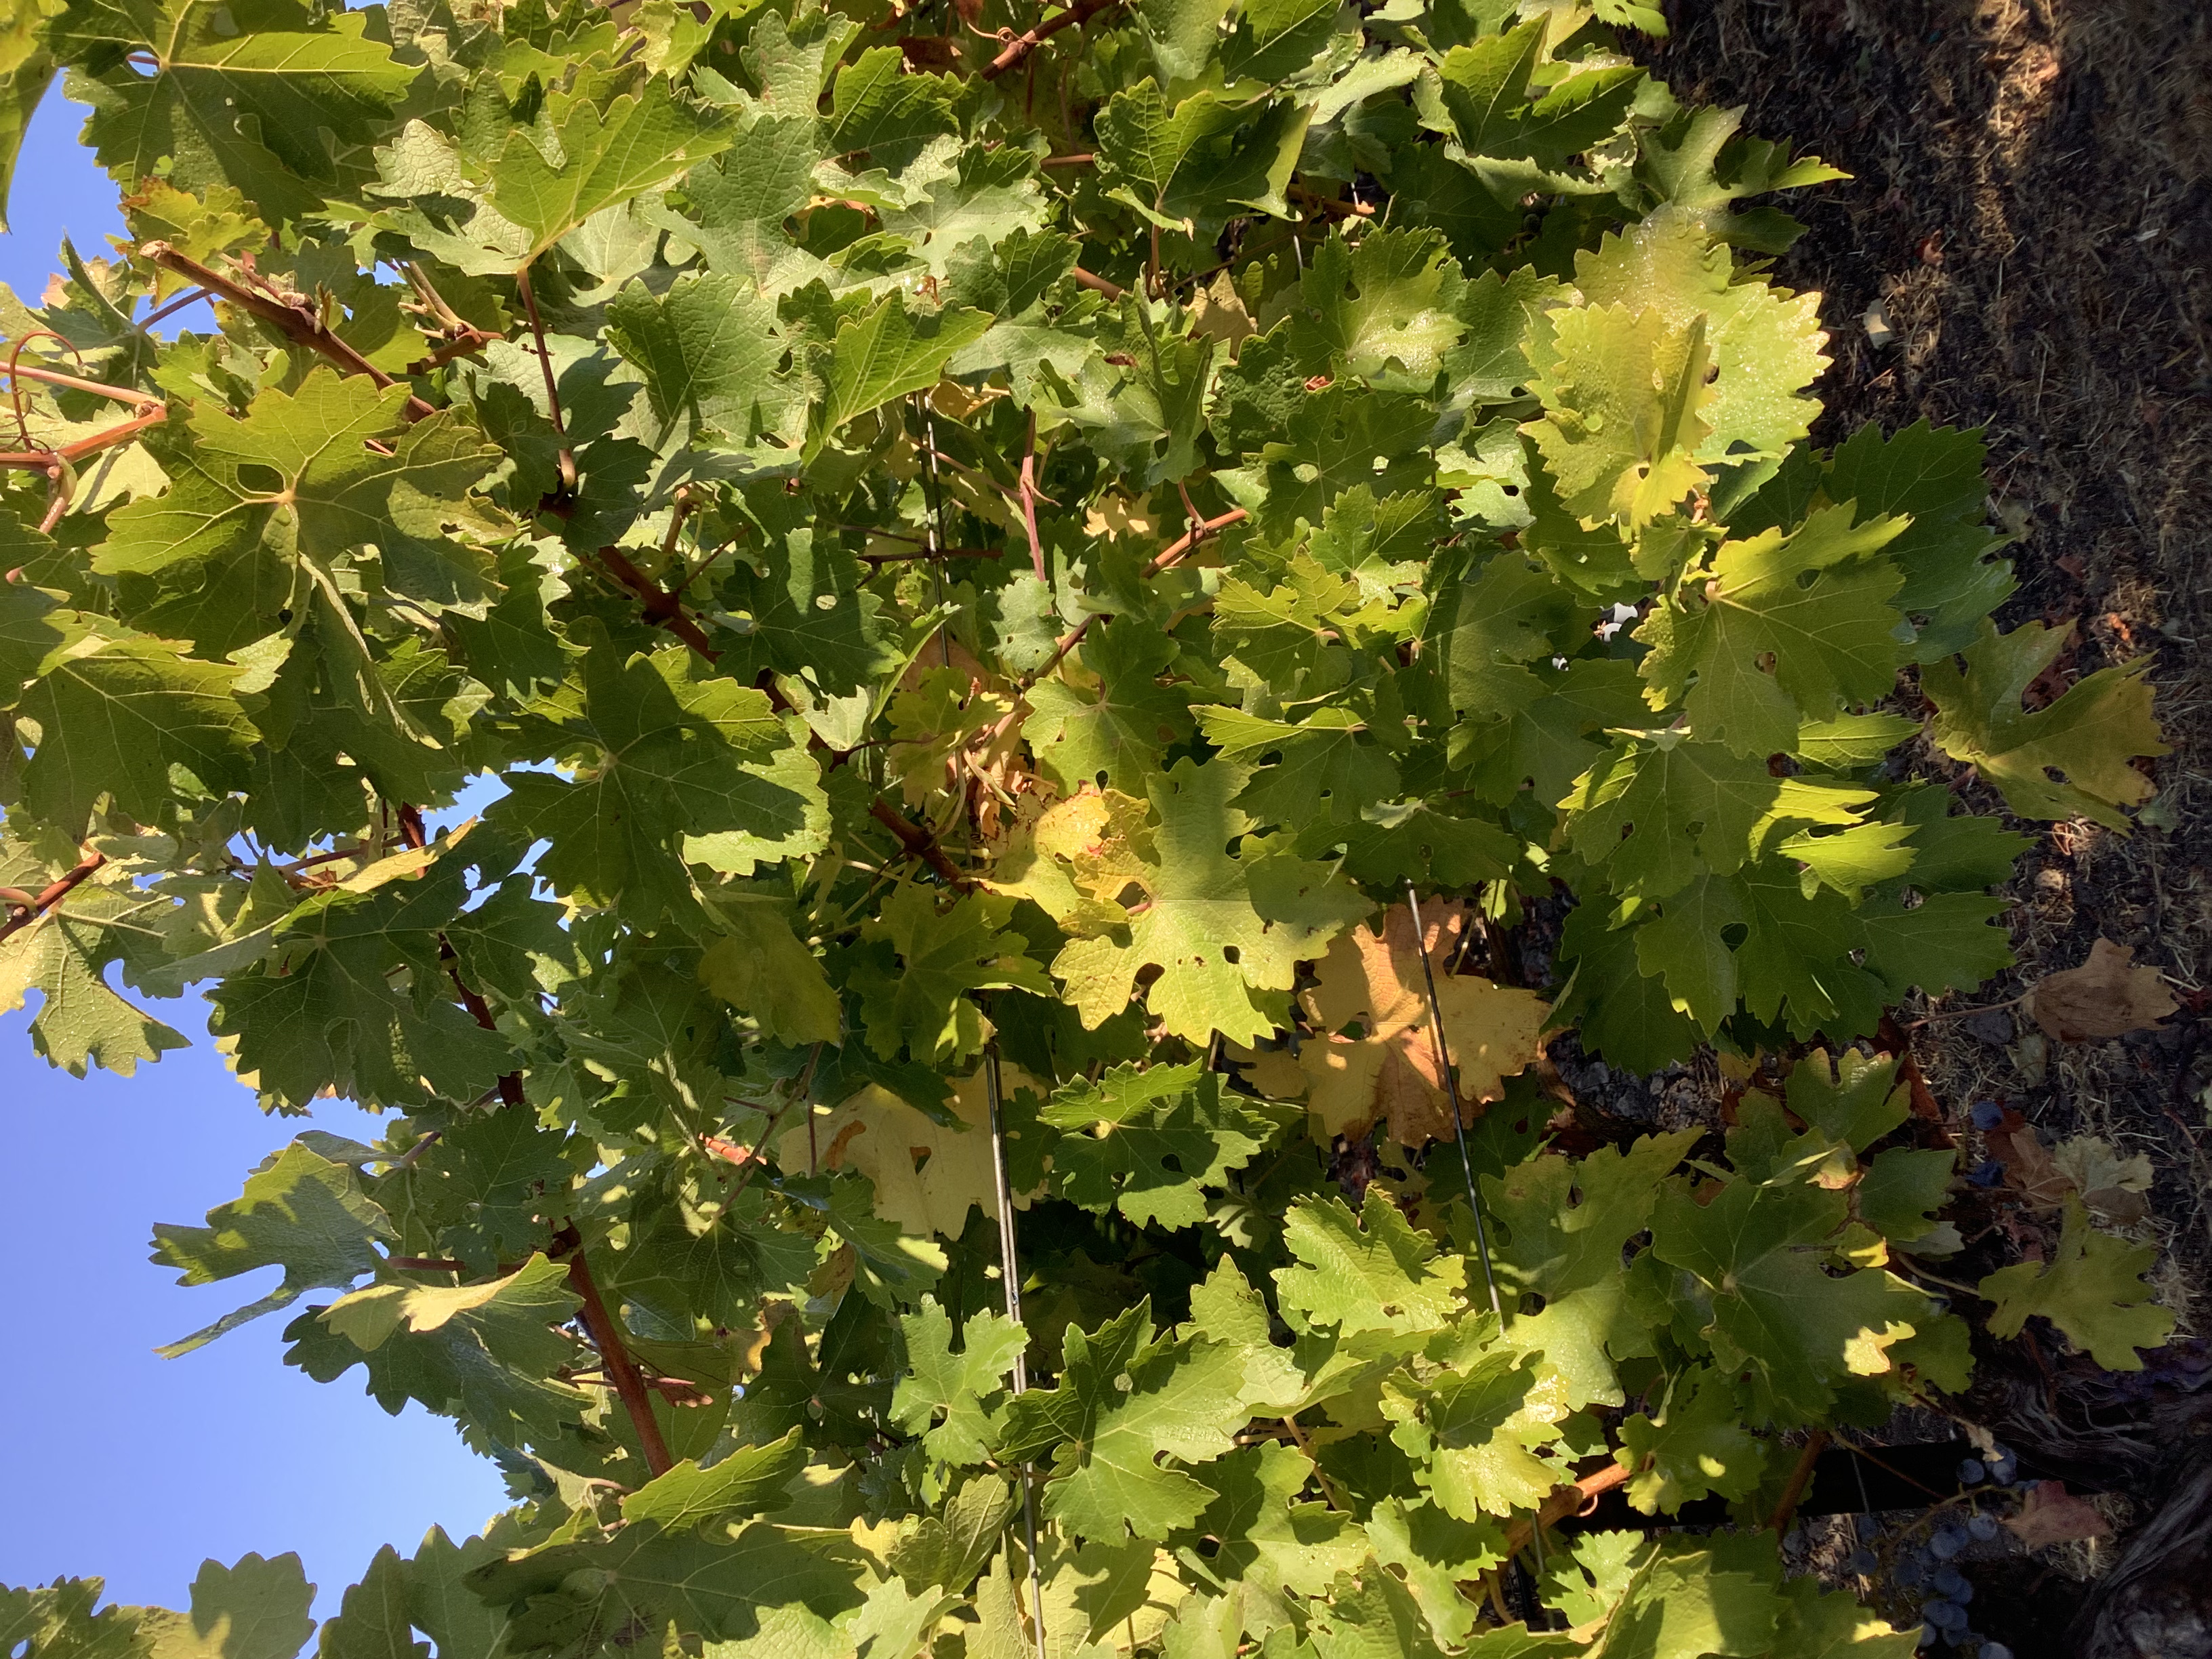
Label: No Virus